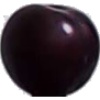
Label: Cherry Wax Black 1